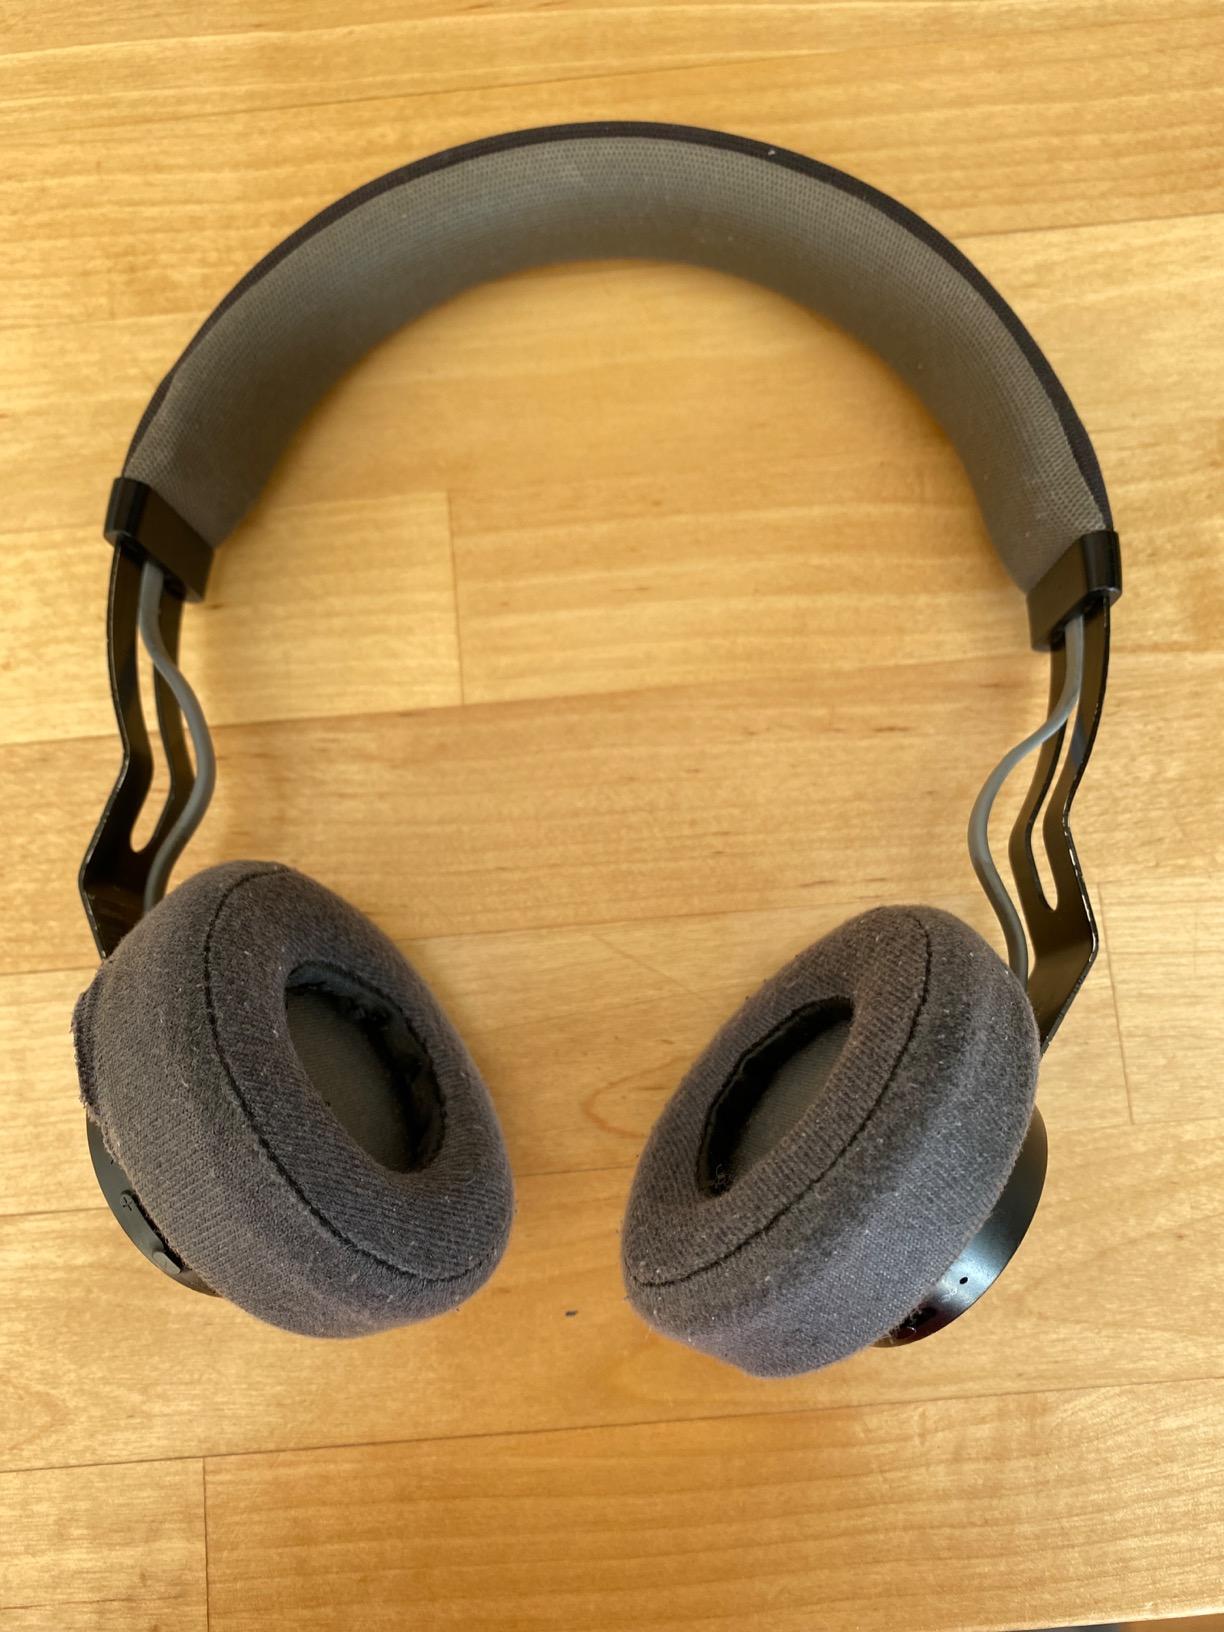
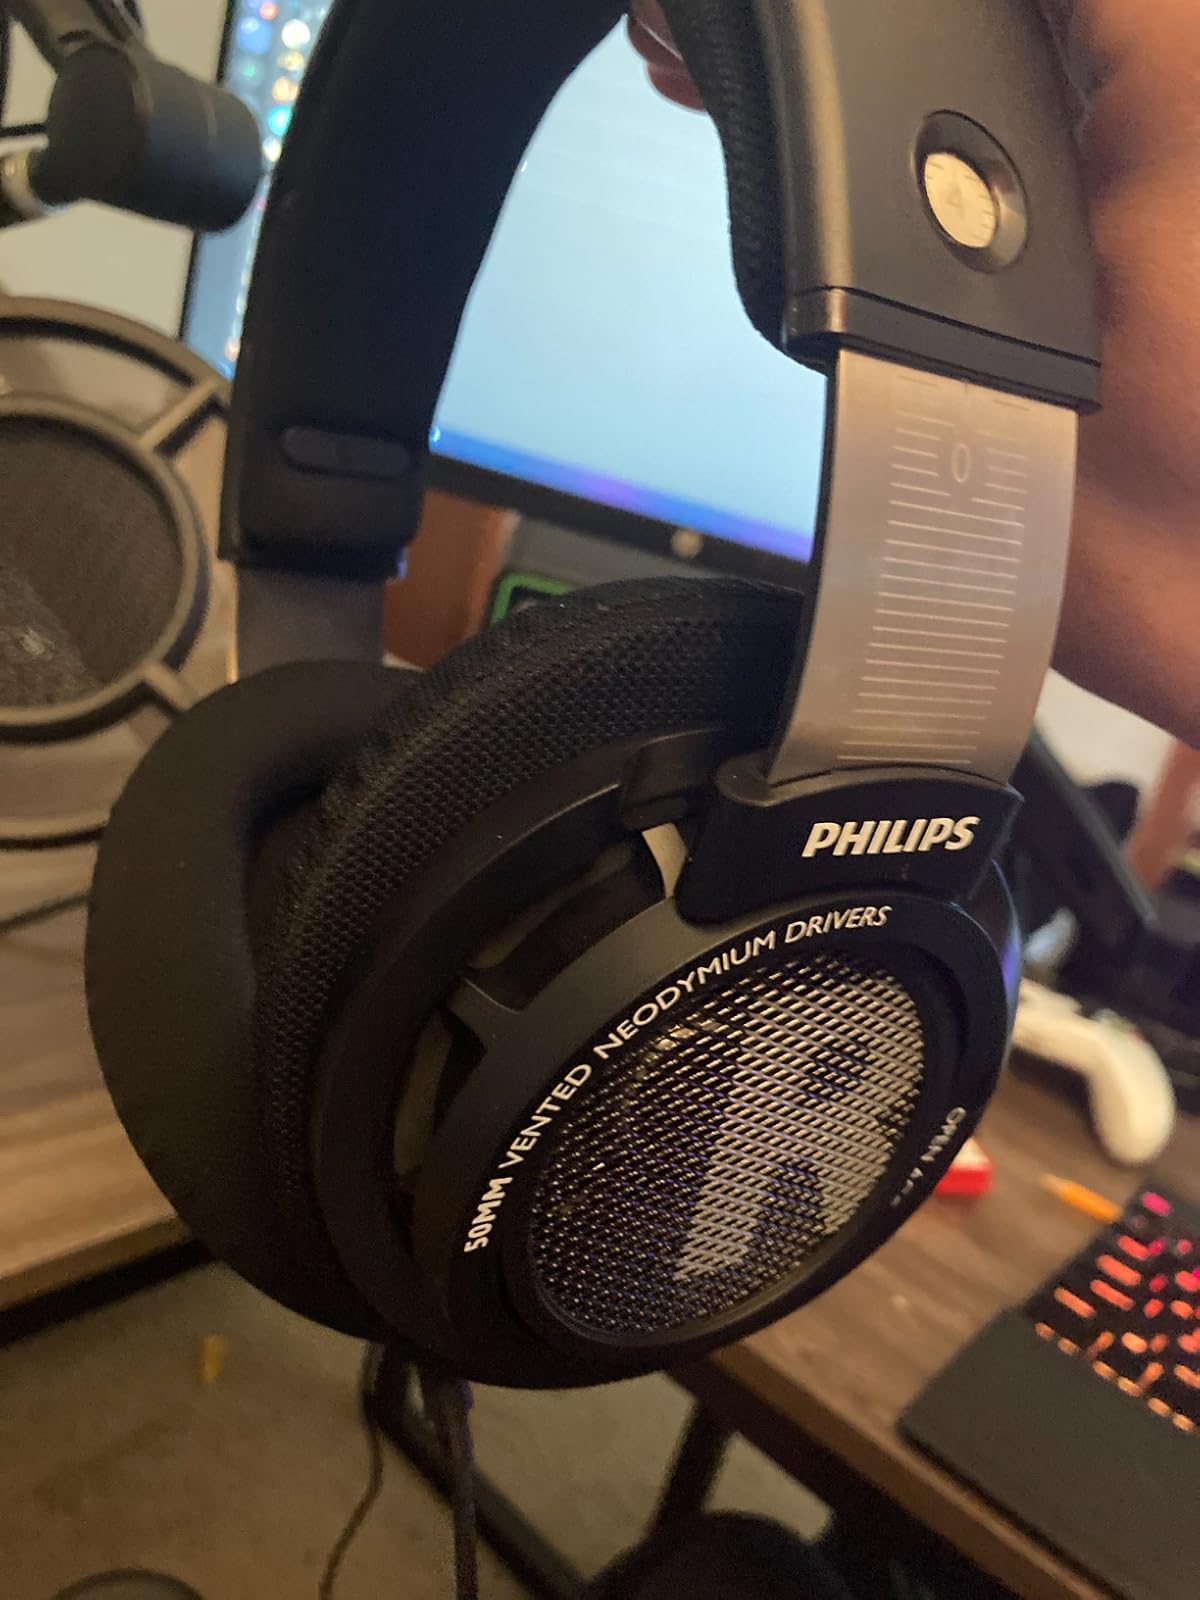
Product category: headphones
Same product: no